John W. Davis

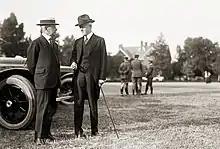
Davis (right) and Secretary of State Robert Lansing in 1917

On June 20, 1899, he married Julia T. McDonald, who died on August 17, 1900. They had one daughter together, Julia McDonald Davis. She later married Charles P. Healy, and then William M. Adams. The widower Davis married again, on January 2, 1912, to Ellen G. Bassel. She died in 1943.